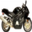
Label: motorcycle